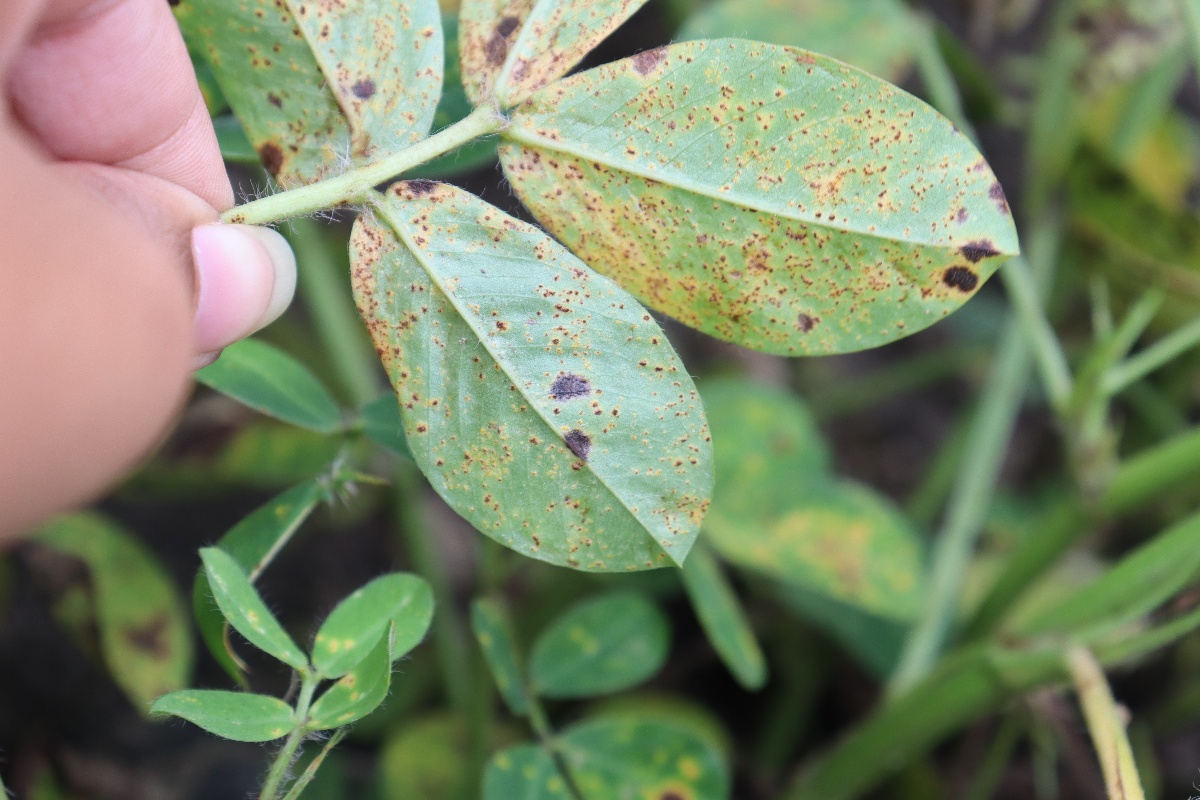
Label: rust